Desperately Seeking Susan

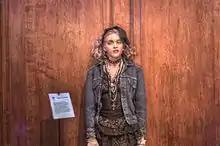
Madonna's wax statue at National Wax Museum of Ireland. Her early style was an inspiration for movie's costumery.

The soundtrack, composed by Thomas Newman, was released on both vinyl and CD together with the soundtrack to another Seidelman film, "Making Mr. Right". The soundtrack does not feature any of the other songs in the film. The film captures the feel of the underground Bohemian/new wave scene of the early to mid-1980s New York City, a scene that helped Madonna get her big break in the music business.